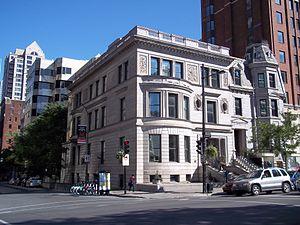
Maison Lord-Atholstan, 1172, rue Sherbrooke ouest, Montréal